2020 Tour Championship

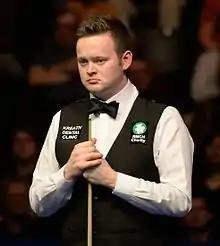
Shaun Murphy (pictured in 2015) completed six century breaks in his quarter-final loss to Mark Allen.

Yan Bingtao and Mark Selby contested the third quarter-final. Selby won the first frame of the match, but scored only 26 points over the next three frames. Trailing 1–3, he won the next three frames with breaks of 99, 119 and 61 to lead 4–3, but Yan won frame eight to tie the match after the first session. Selby won three of the first four frames in the second session, including three breaks of over 50, to go 7–5 ahead. Trailing by 64 points in frame 12, Yan the table to force a ; Selby played the black and the ball into the corner pocket. Yan won one more frame, but Selby took the 15th to win the match 9–6.